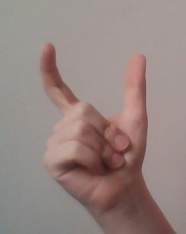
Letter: nun